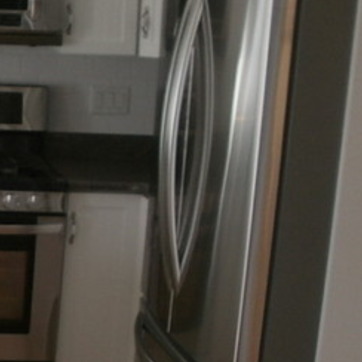
Material: metal